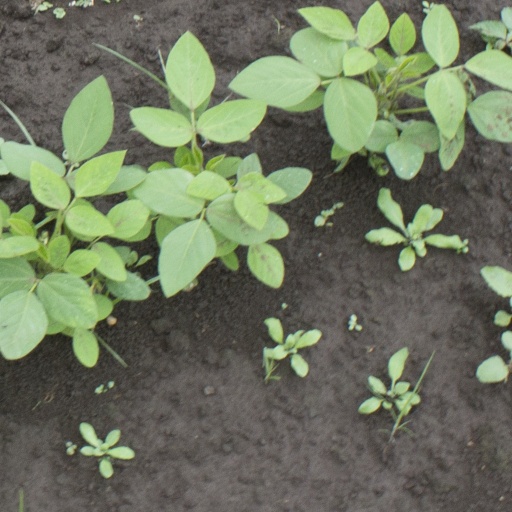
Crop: soybean